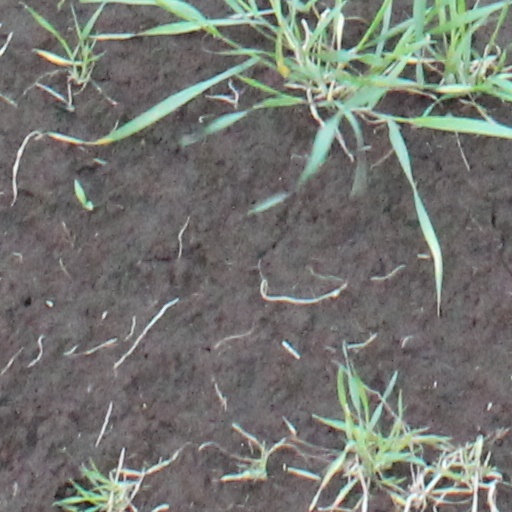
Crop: wheat